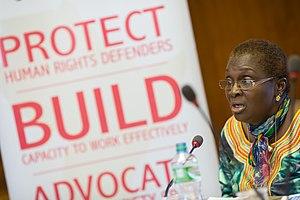
Reine Alapini-Gansou, née le 11 août 1956à Abidjan, est une juge à la Cour pénale internationale.